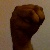
The image shows a hand gesture representing the letter 'M' in Indian Sign Language.